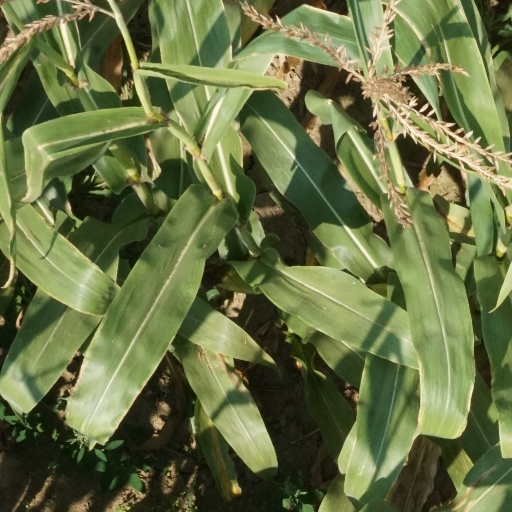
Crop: maize; corn